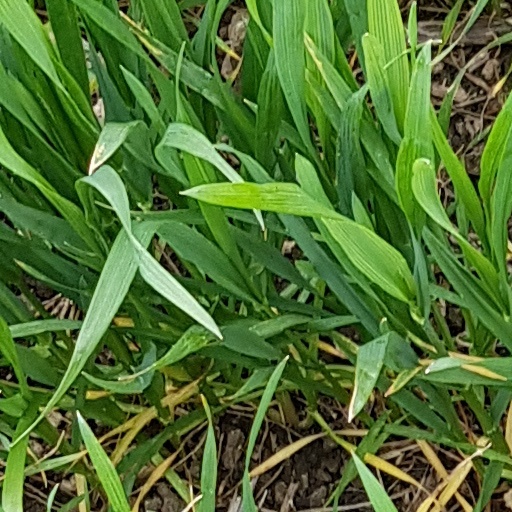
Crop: wheat